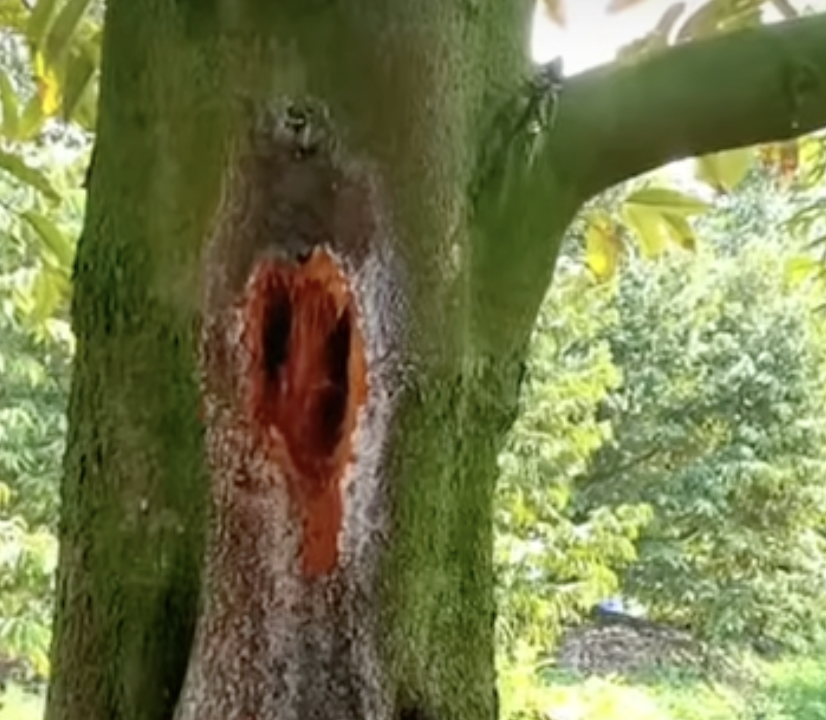
Label: stem_cracking_ gummosis